Mid-Norfolk Railway

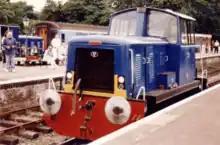
Heritage operations at County School, 1993

Fakenham & Dereham Railway Society (F&DRS), a forerunner of the MNR, was formed in 1978. The 1980 constitution of the society included its aim: